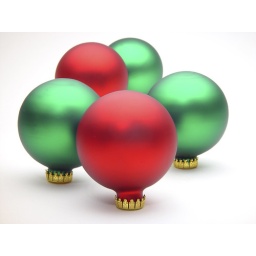
Assortment of decorative Christmas tree ornaments arranged against a white background